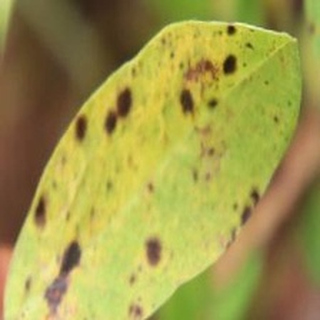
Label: groundnut_late_leaf_spot